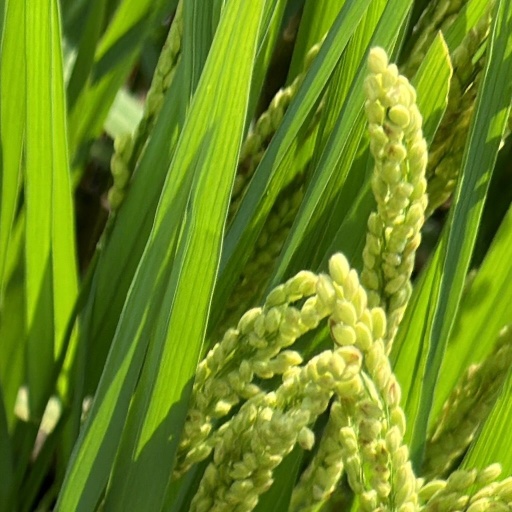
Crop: rice